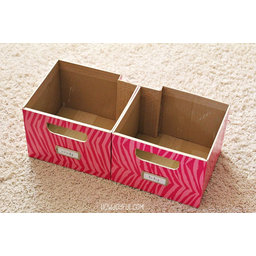
Label: cardboard